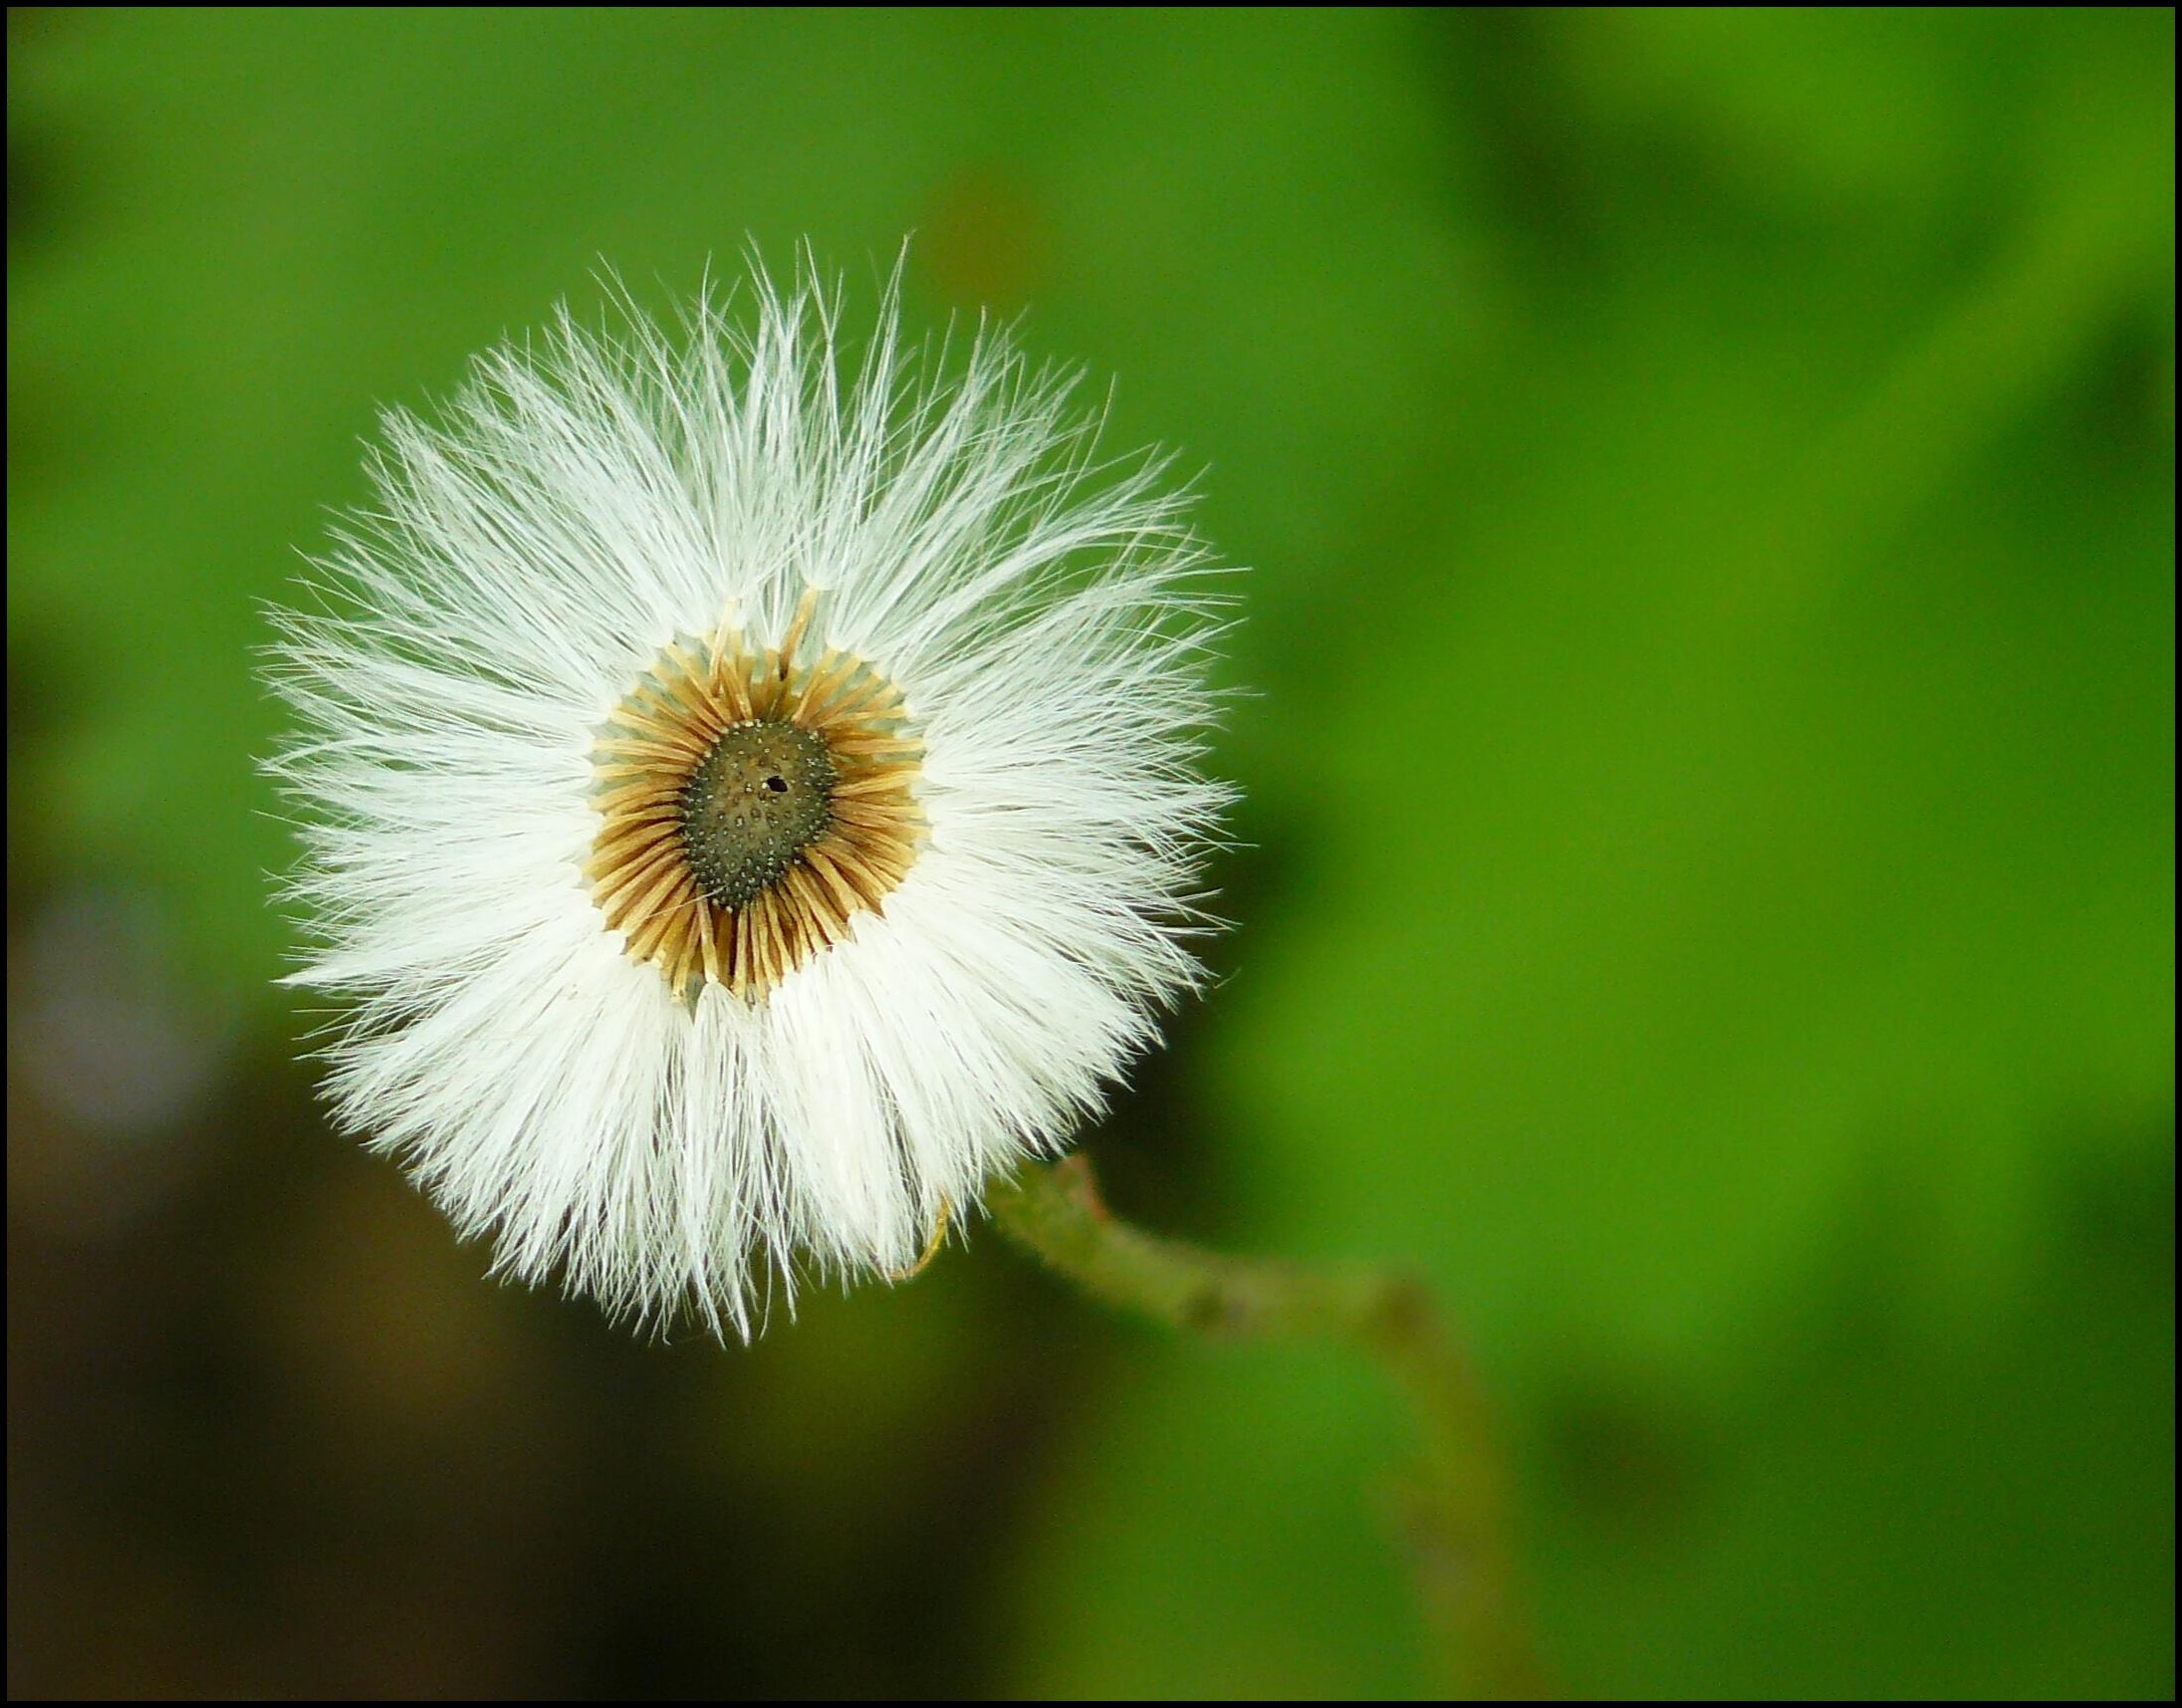
nature, grass, plant, white, photography, meadow, dandelion, leaf, flower, petal, bloom, summer, daisy, spring, green, macro, botany, close, flora, fauna, wildflower, flowers, close up, pointed flower, seeds, roadside, tender, filigree, macro photography, airy, datailaufnahme, flowering plant, grassland plants, daisy family, macro photo, plant stem, land plant, tonsure